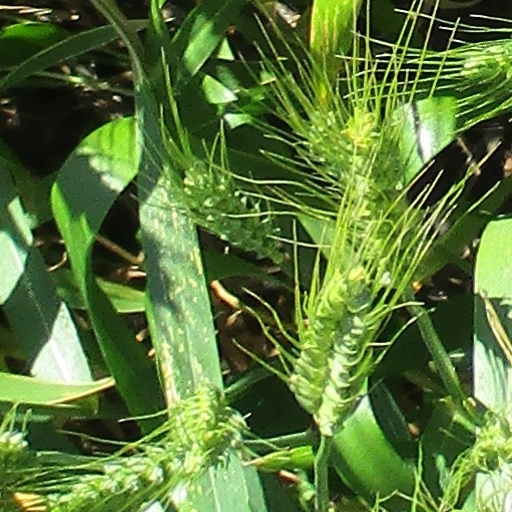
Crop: wheat